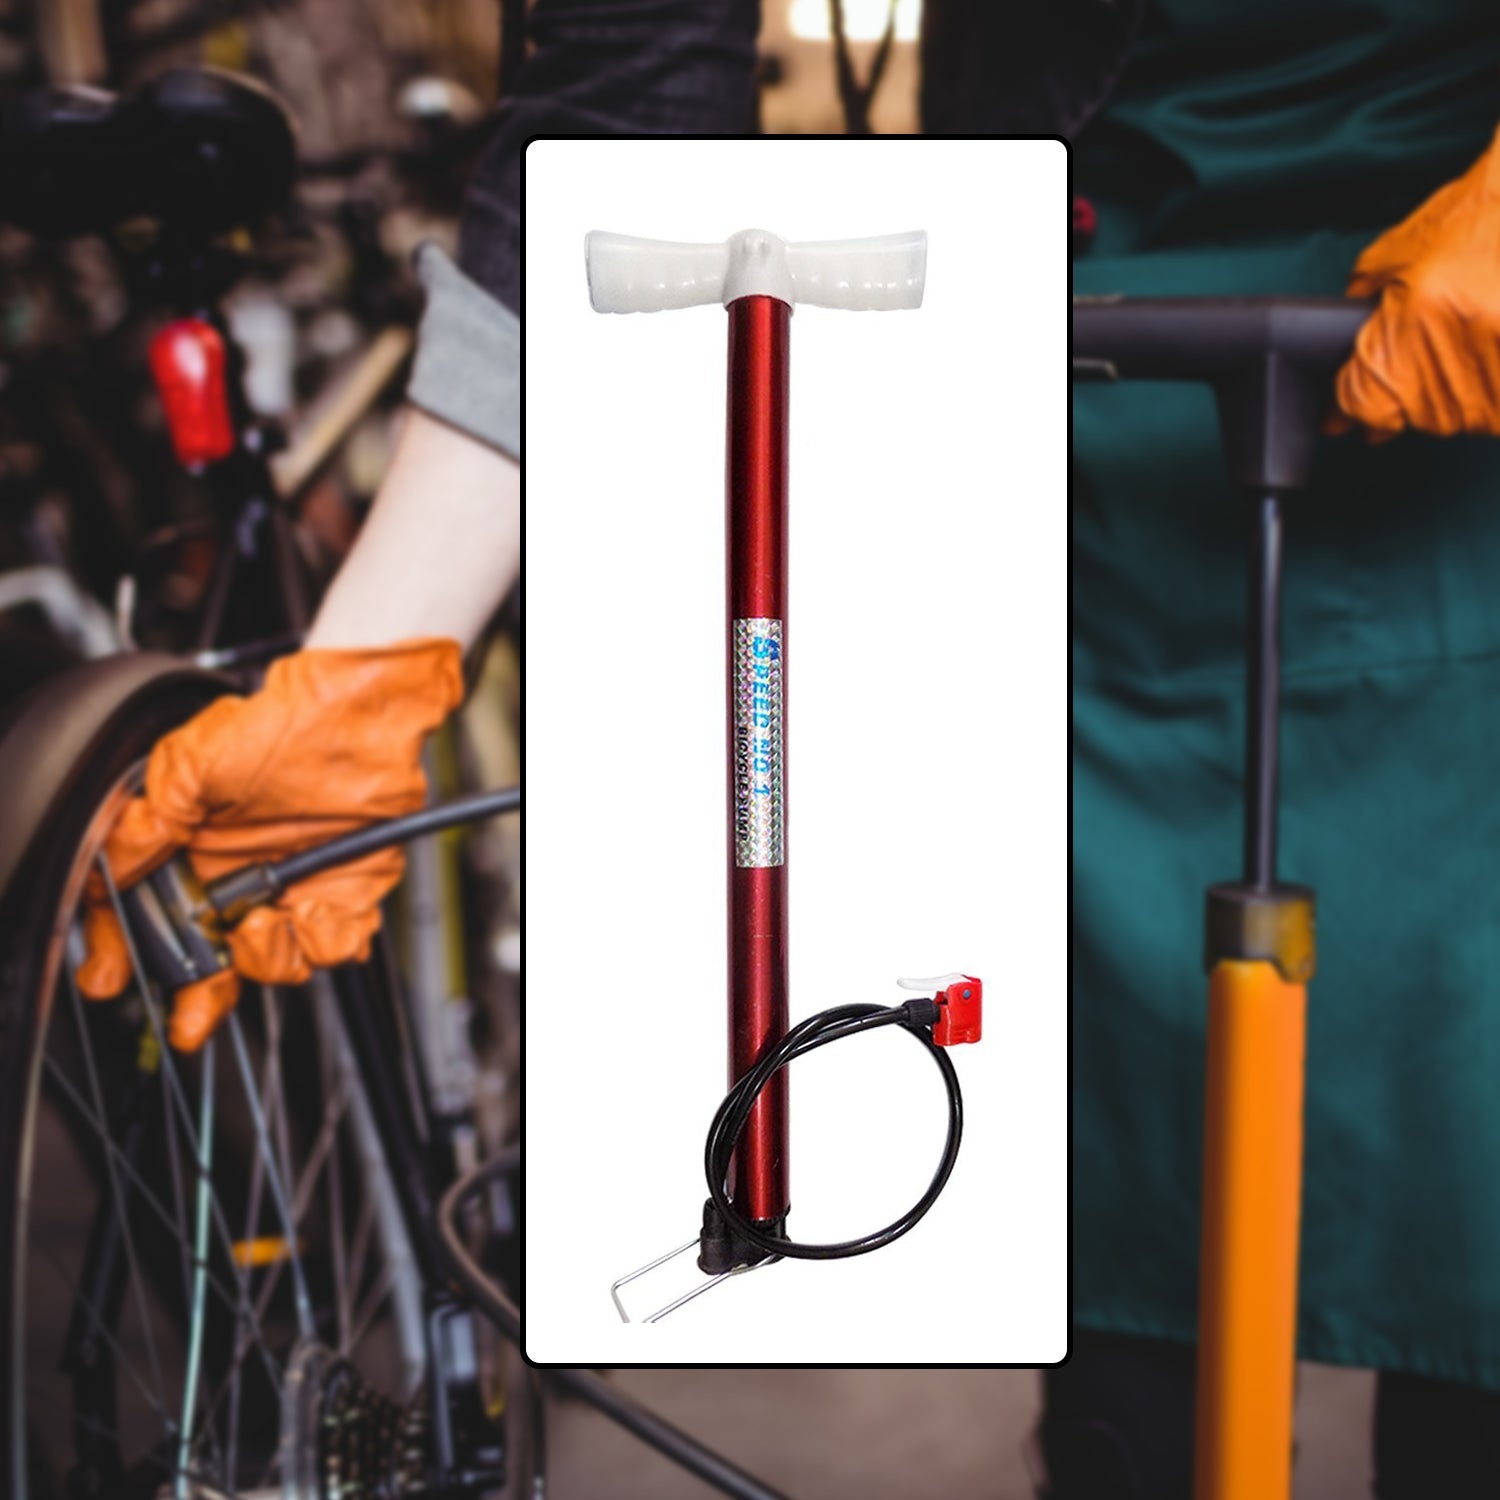
Multipurpose Air Pump (Use for Car ,Bicycles ,Scooters ,Balls, Bikes) (MOQ :- 6 Pc)
Cycle Pump Steel Bicycle Air Pump Tyre Inflator for Cycles, Toys, High Pressure 160psi MAKE IN INDIA This is a high quality, wide-body, High volume, High-pressure, Steel alloy floor pump that fits both Presta and Schrader. This V4L pump comes with beautiful yellow, orange and pink color only with no plastics used in its assembly(except plastic valve). For bicycle For Toys Inflates bicycle tires, rafts, and sports equipment such as Basketball, Soccer fast and easily Also inflates boats, pools, air bed, balloon, etc. , bicycle accessories , Air Pressure Pump. Heavy duty with high pressure Ideal for Cars, Two wheelers, cycles and balls. Strong and sturdy comes with full Steel body Ideal for toning bicep muscles Volu. Weight (Gm) :- 3768 Product Weight (Gm) :- 320 Ship Weight (Gm) :- 3768 Length (Cm) :- 58 Breadth (Cm) :- 18 Height (Cm) :- 18
Brand: apnawalastore
Category: Sporting Goods > Athletics > General Purpose Athletic Equipment > Ball Pumps